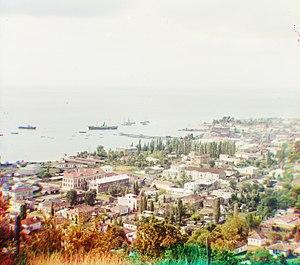
Soukhoumi, ou Sokhoumi est la capitale de l'Abkhazie.